Huizhou railway station

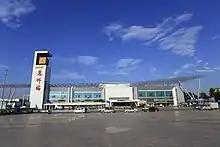
Exterior

Huizhou railway station is a railway station on the Beijing–Kowloon railway located in Huicheng District, Huizhou, Guangdong, China. Opened in 1990, it was previously known as Huizhou North railway station until it was given its current name in 2003. It is operated by China Railway Guangzhou Group. The station offers a connection to Xiaojinkou railway station on the Guangzhou–Huizhou intercity railway.